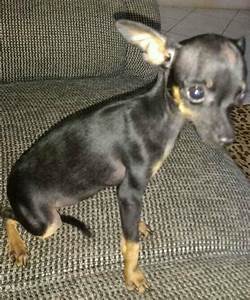
Label: dog